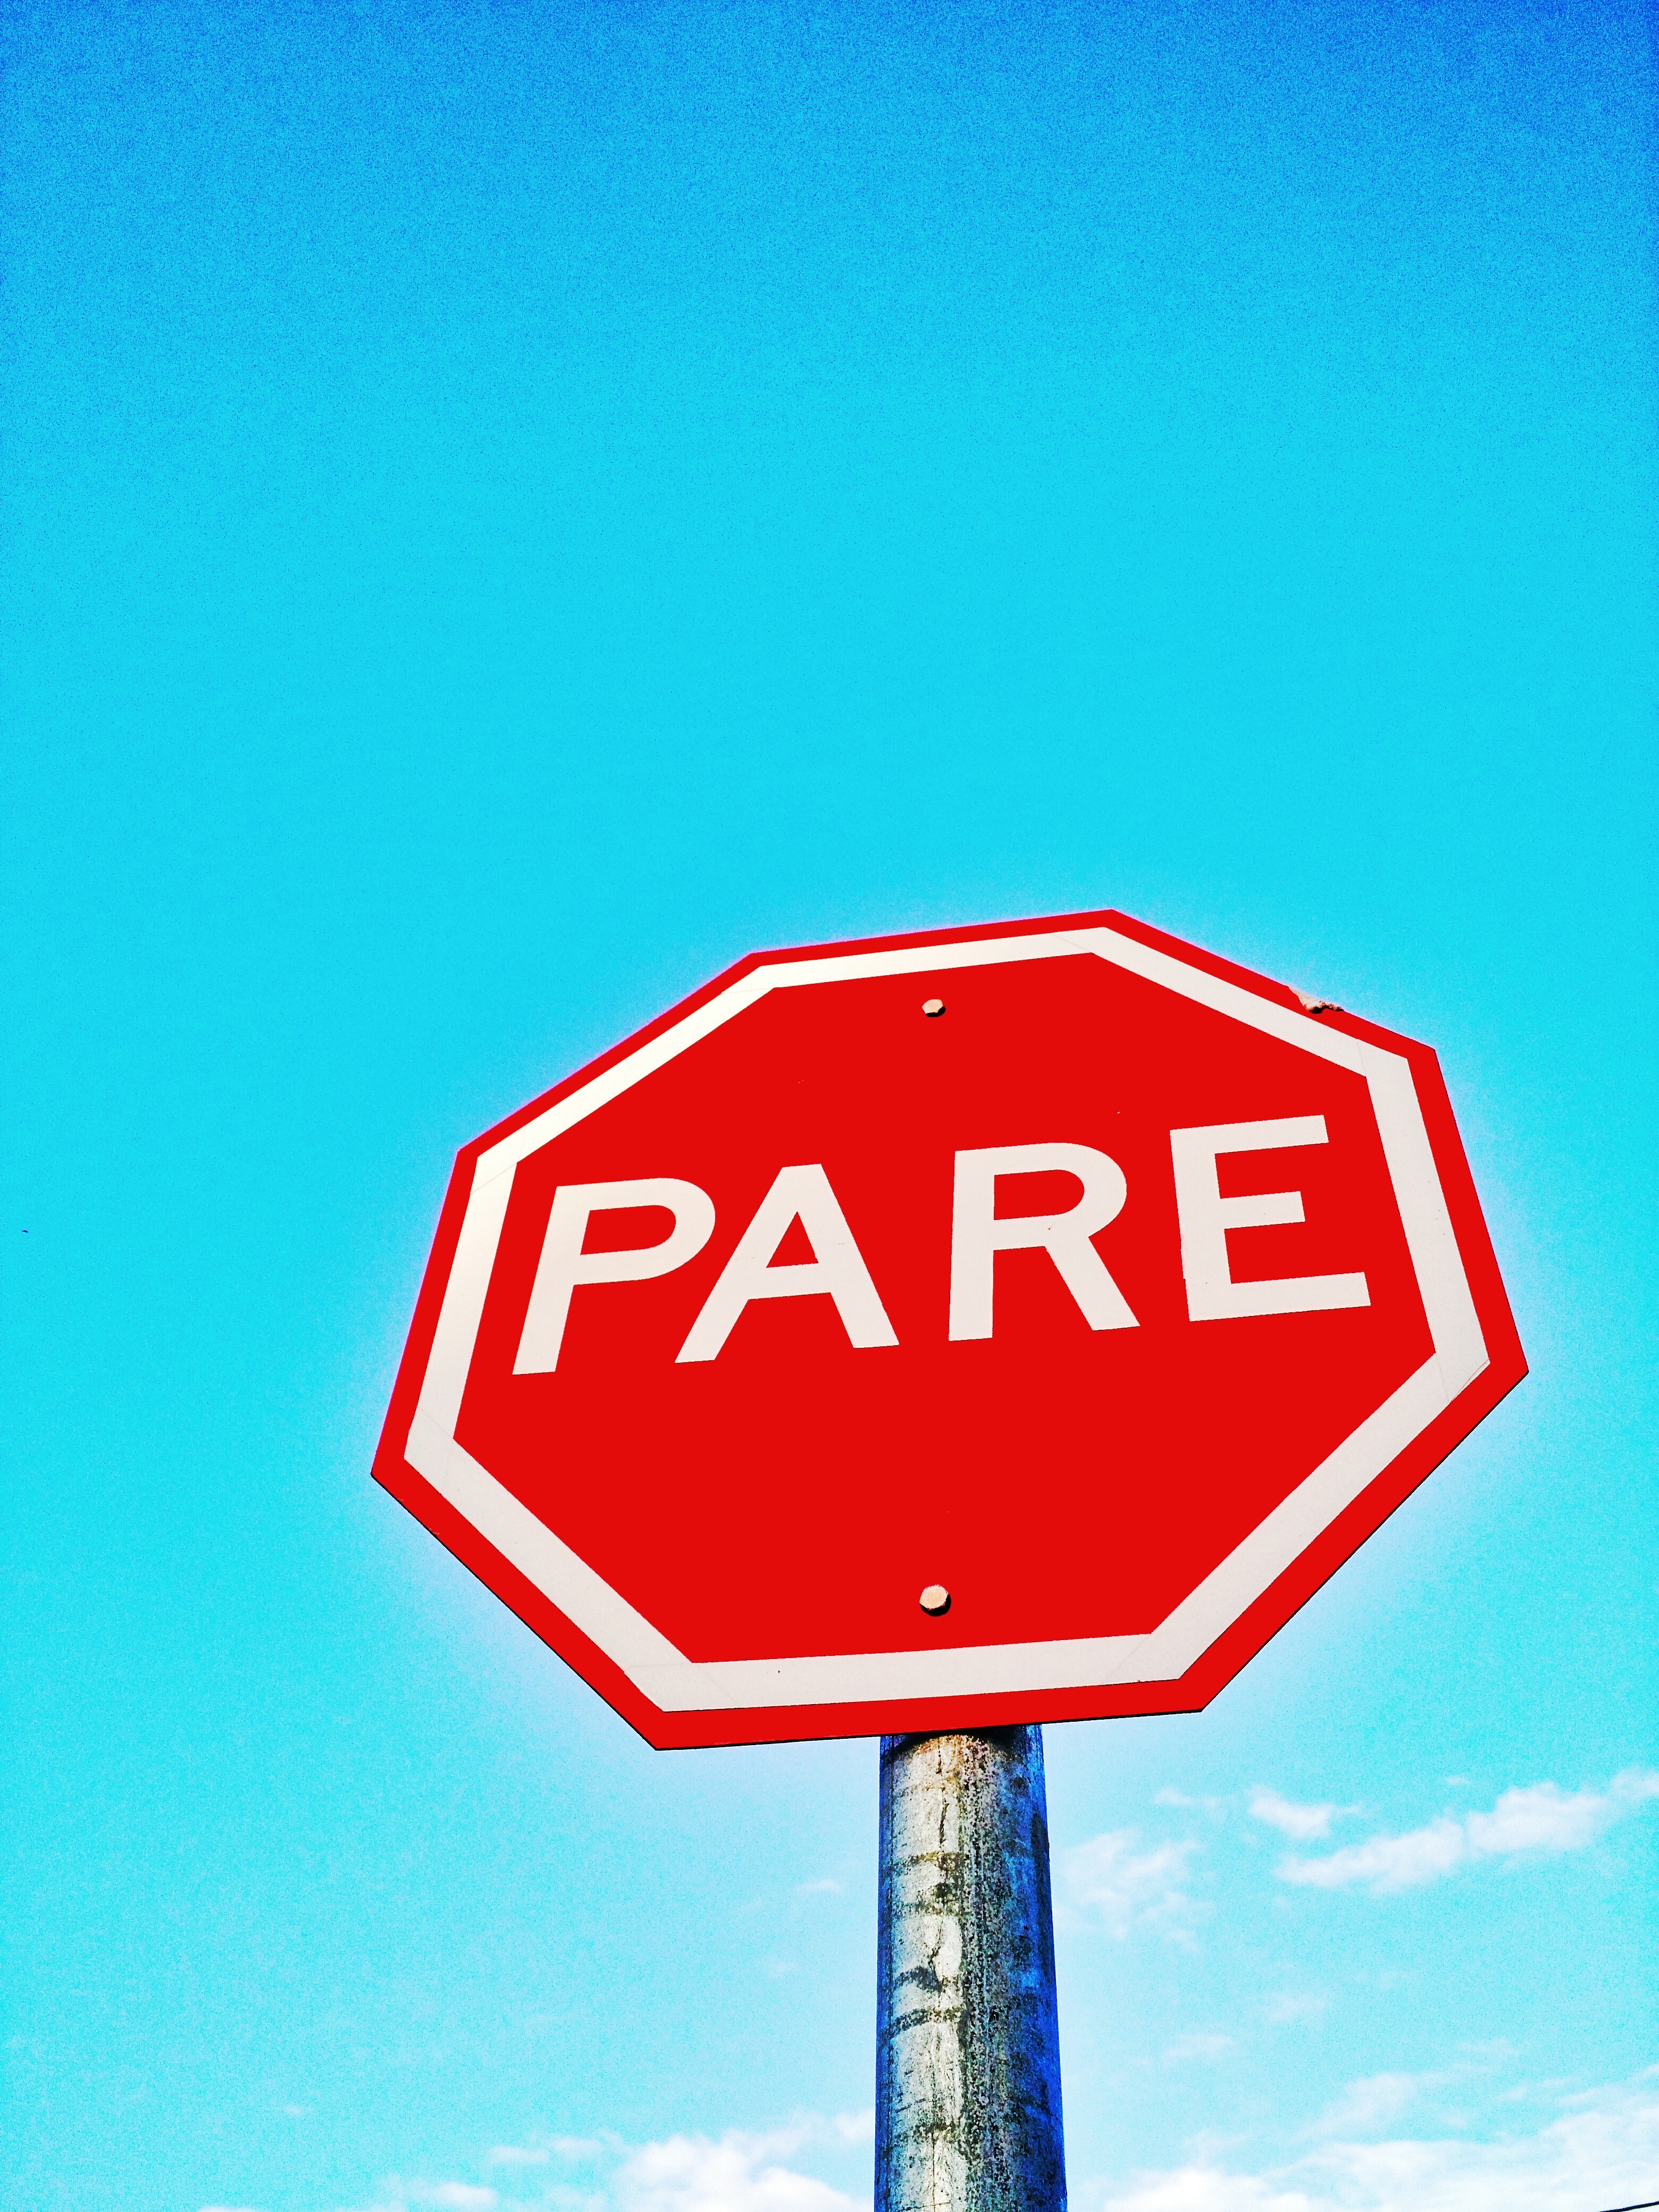
sign, street sign, signage, brand, stop sign, font, illustration, traffic sign